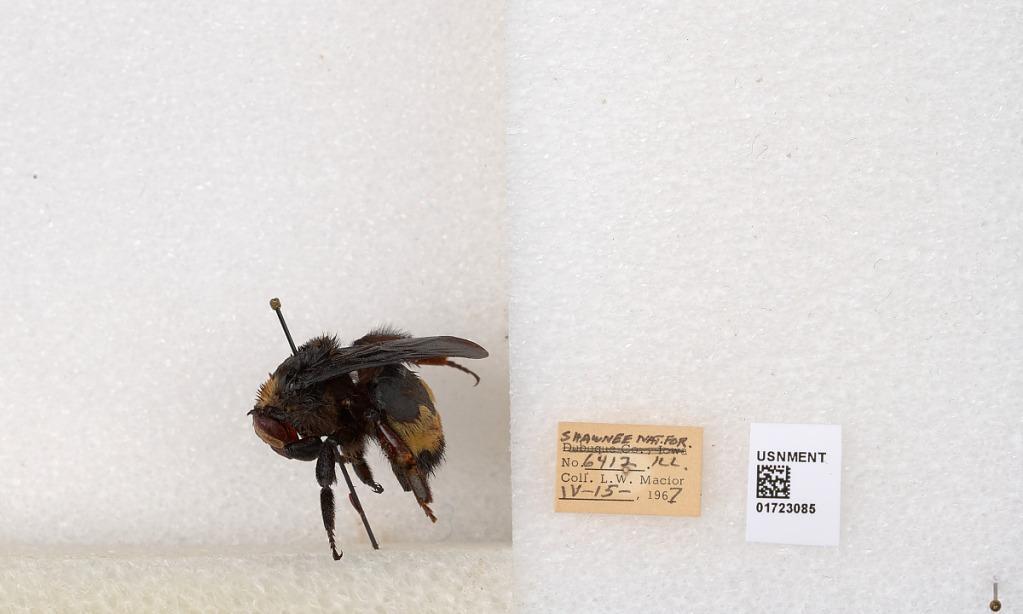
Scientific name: Bombus (Bombus) nevadensis auricormus
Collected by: L. Macior
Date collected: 1967-4-15
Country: United States
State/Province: Illinois
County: Johnson
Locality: Shawnee National Forest
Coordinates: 37.5114, -88.8011